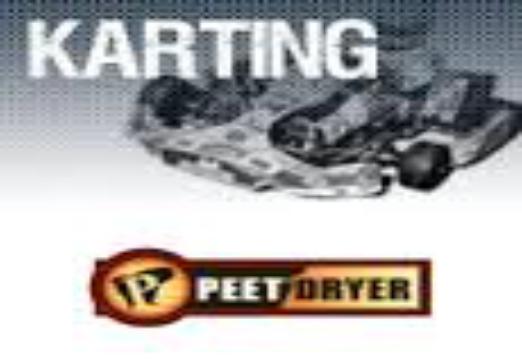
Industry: Necessities